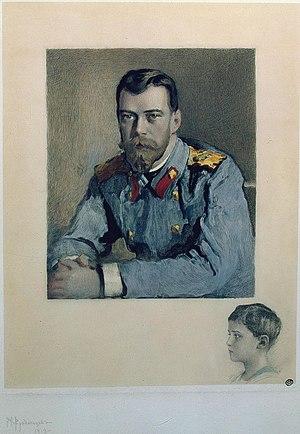
Nicolas II, né Nikolaï Aleksandrovitch Romanov le 6 mai 1868 au palais de Tsarskoïe Selo et exécuté sommairement avec toute sa famille le 17 juillet 1918 à Iekaterinbourg, est connu comme le dernier empereur de Russie, également roi de Pologne et grand-duc de Finlande, de la dynastie des Romanov.